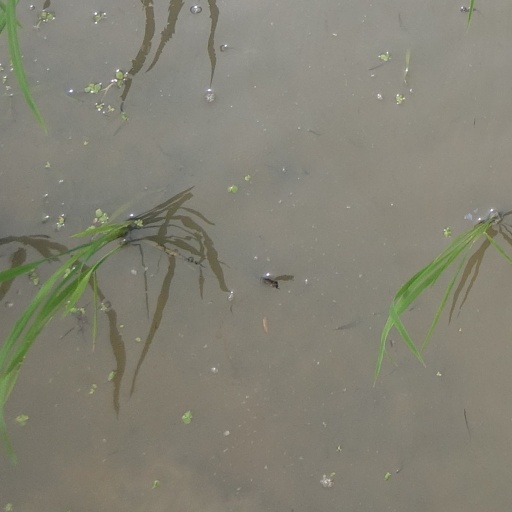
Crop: rice